Emil Jannings

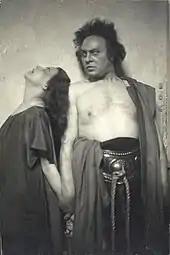
Jannings as Kreon in Hasenclever's "Antigone", Großes Schauspielhaus, 1920

Jannings was a theatre actor who went into films but remained dissatisfied with the limited expressive possibilities in the silent era. Having signed with UFA, he starred in "Die Augen der Mumie Ma" ("The Eyes of the Mummy", 1918) and "Madame DuBarry" (1919), both with Pola Negri opposite him. He also performed in the 1922 film version of "Othello" and in F. W. Murnau's 1924 film "The Last Laugh" ("Der Letzte Mann"), as a proud but aged hotel doorman who is demoted to a washroom attendant. Jannings worked with Murnau on two other films, taking on the title role in "Tartuffe" ("Herr Tartüff", 1925), and as Mephistopheles in "Faust" (1926).